Asghar Farhadi

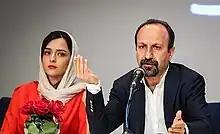
Farhadi at a press conference for "The Salesman" (2016)

In 2013, Farhadi's film "The Past" starring Bérénice Bejo and Tahar Rahim was released. This would be Farhadi's first film in the French language. The film competed for the Palme d'Or at the 2013 Cannes Film Festival. Bejo won the Best Actress Award at Cannes for her performance in the film. The film received critical acclaim. It holds a 93% rating on review aggregator website Rotten Tomatoes, based on 144 reviews with a weighted average score of 8.2/10 and the site's consensus: "Beautifully written, sensitively directed, and powerfully acted, "The Past" serves as another compelling testament to Asghar Farhadi's gift for finely layered drama." On Metacritic, the film has a normalized score of 85 out of 100 based on 41 reviews. The film received a Golden Globe Award for Best Foreign Language Film and was selected as the Iranian entry for the Best Foreign Language Film at the 86th Academy Awards, but it was not nominated.